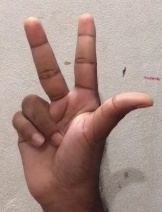
ASL sign: 3